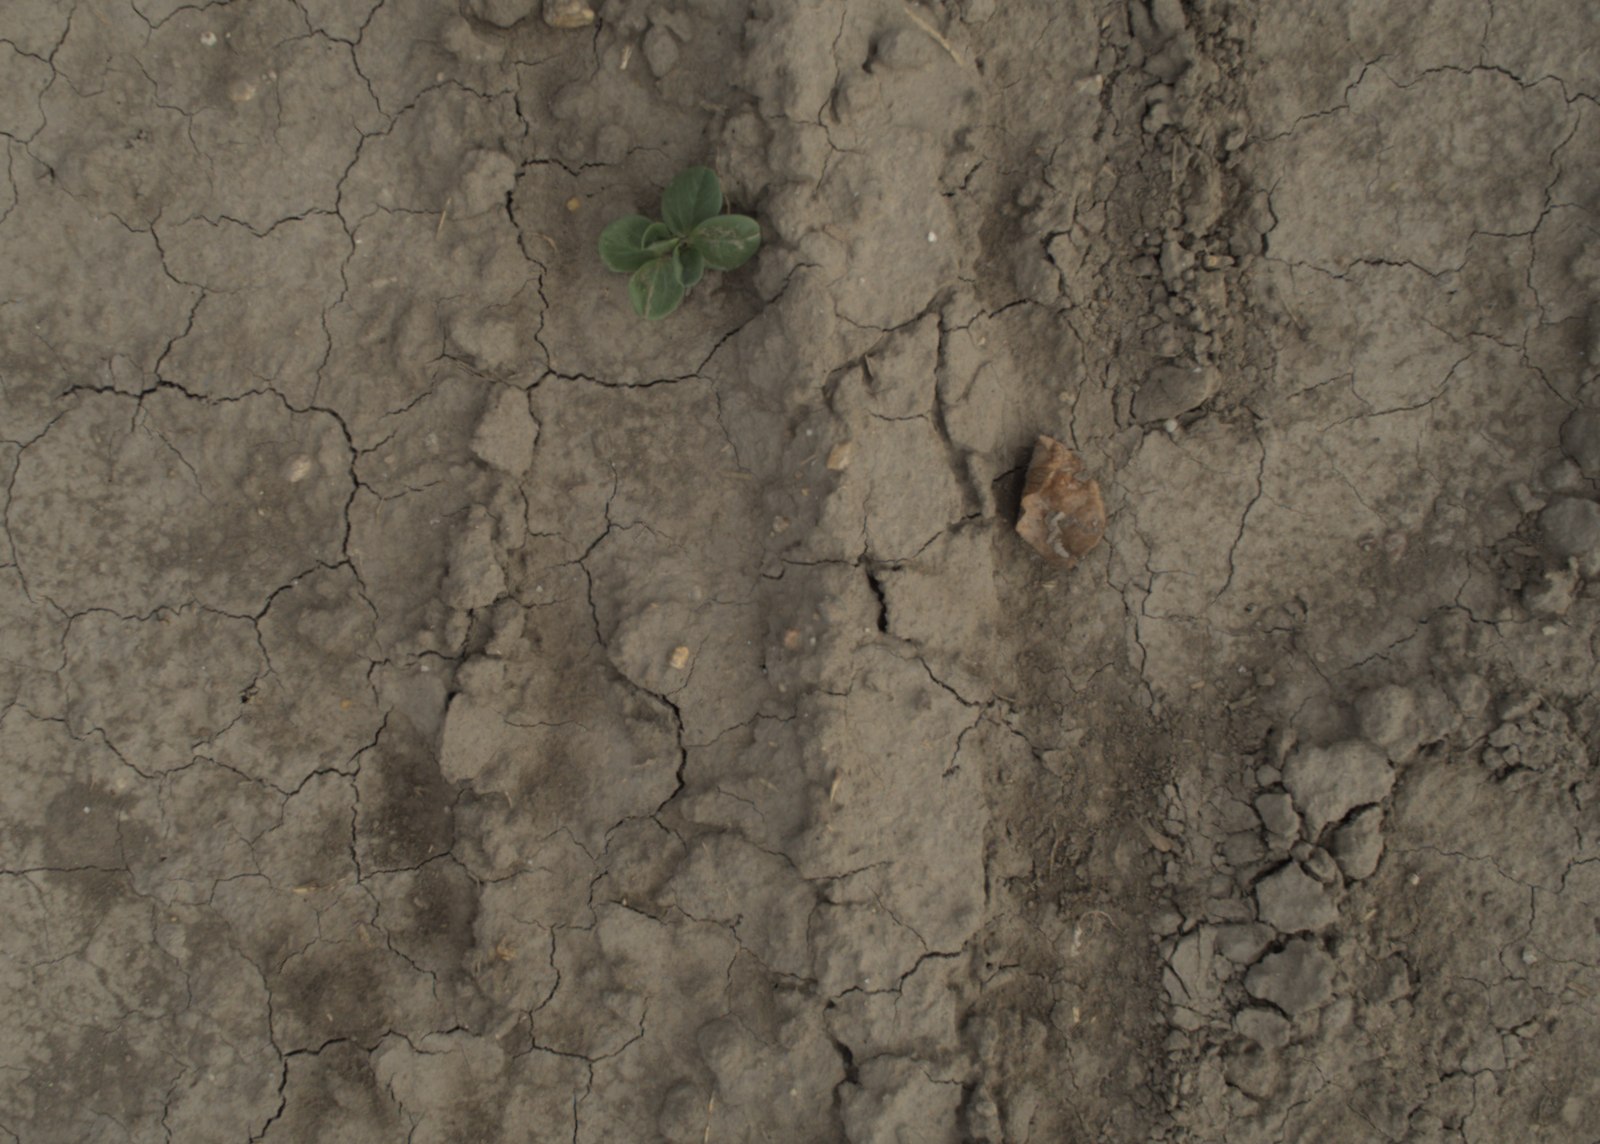
Capture date: 21.09.2021 10:50:12
Weather: mixed
Wind: light
Seeding date: 02.09.2021
Plant canopy height (mm): 962